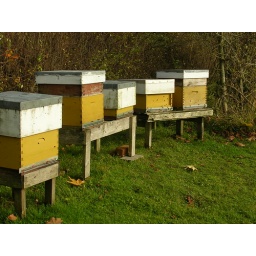
Busy Bees by the sheep field